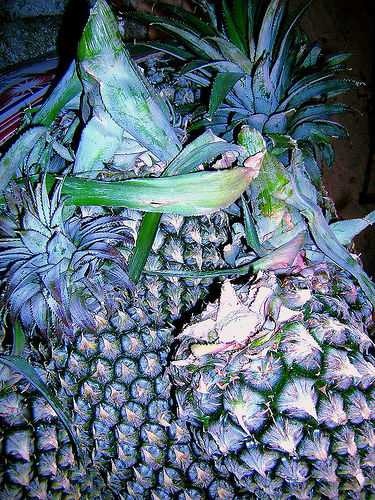
Label: Pineapple